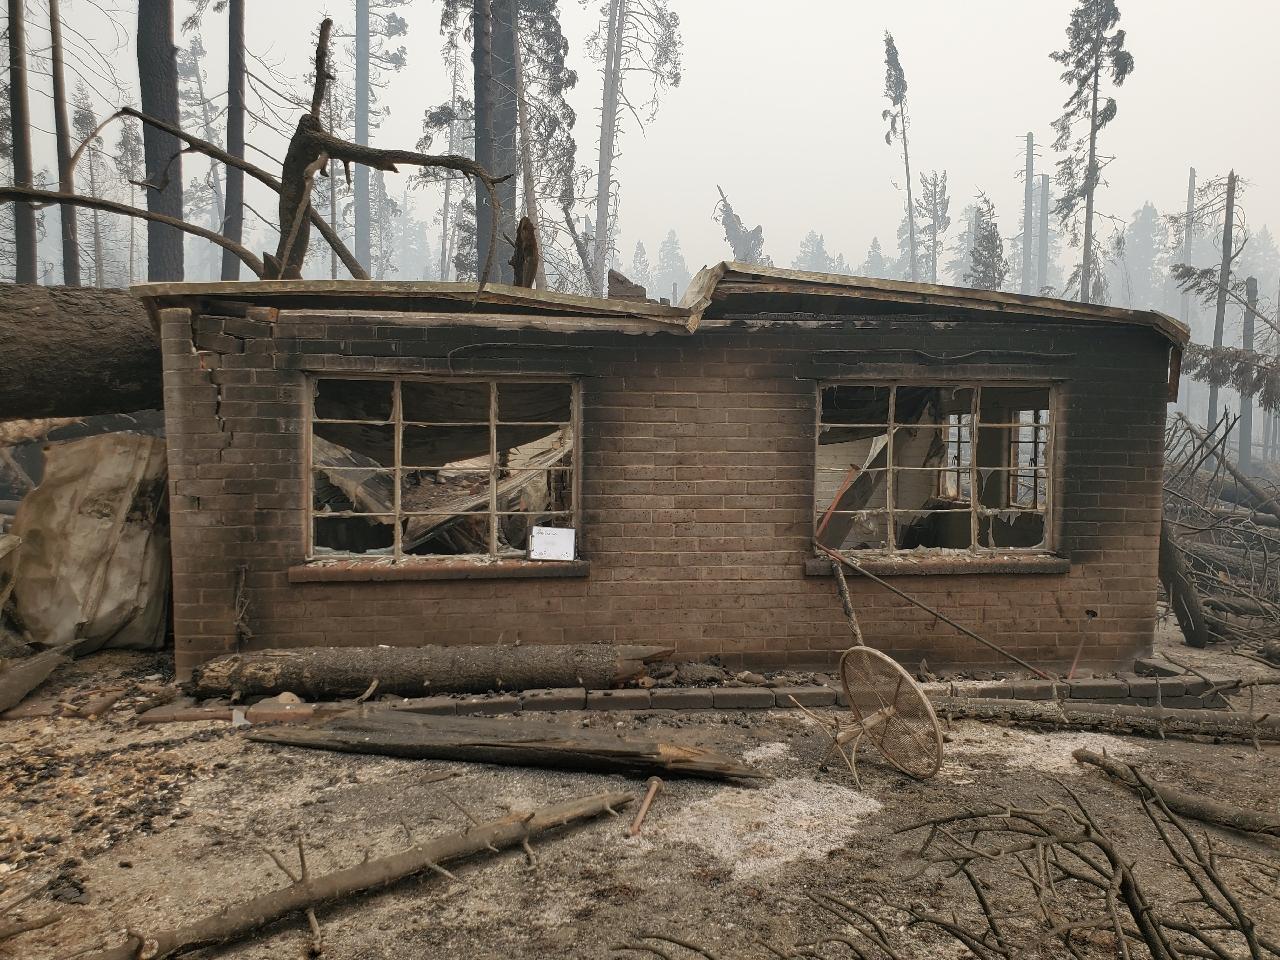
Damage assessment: destroyed